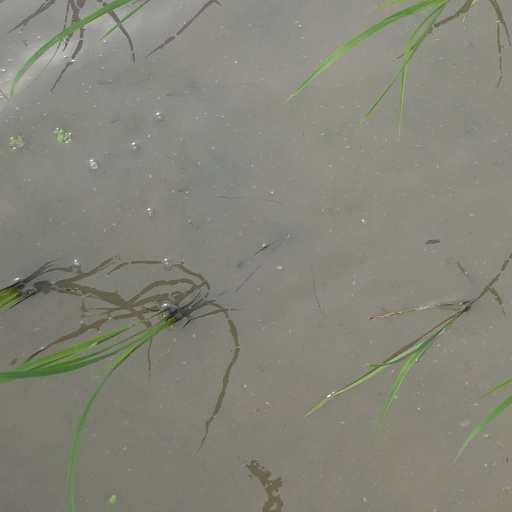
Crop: rice